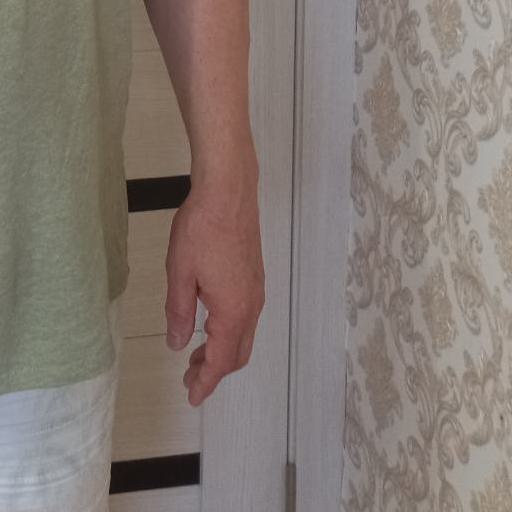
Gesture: no_gesture